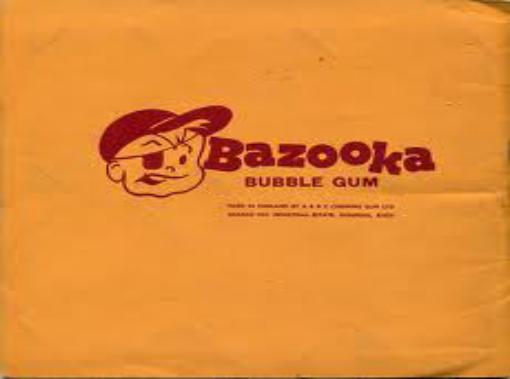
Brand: Bazooka
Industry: Food